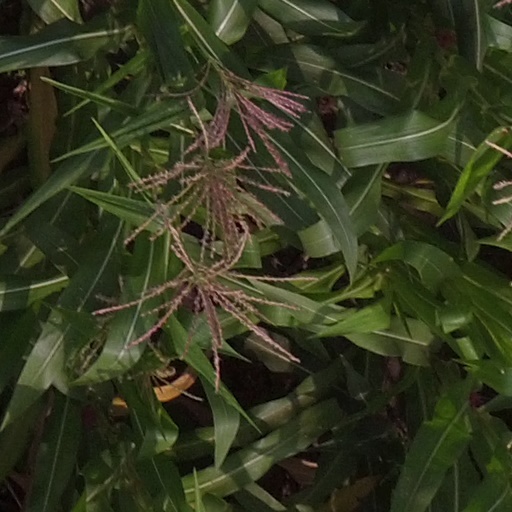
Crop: maize; corn